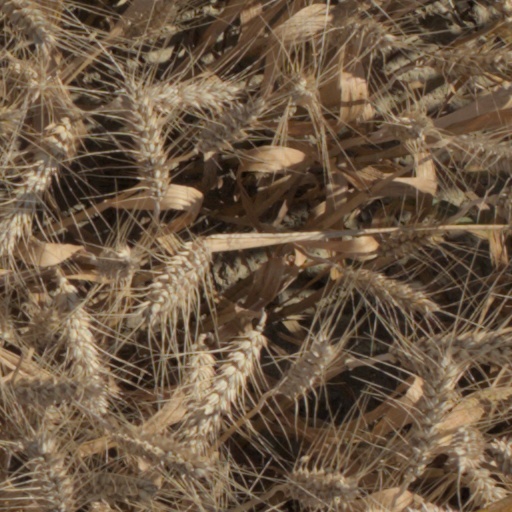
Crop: wheat